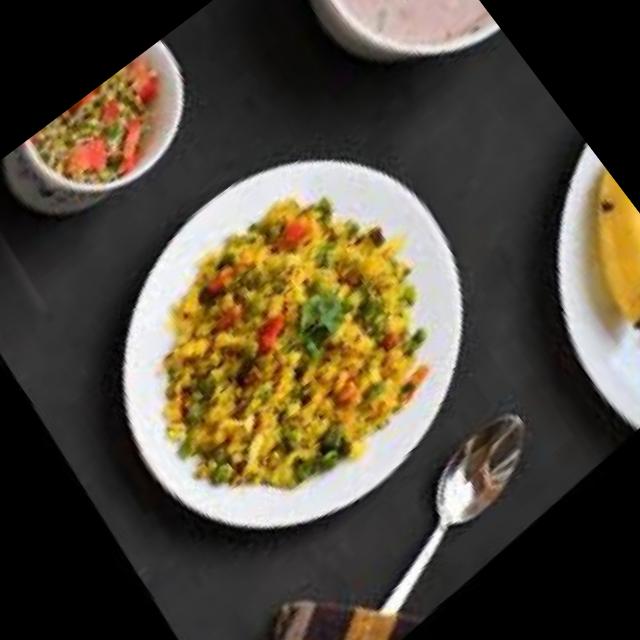
Dish: poha